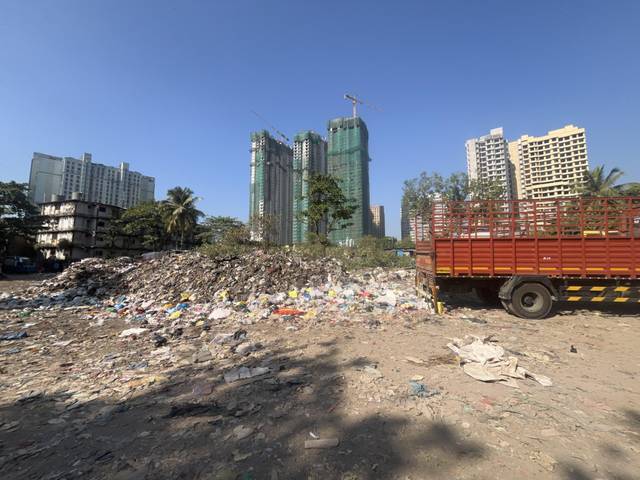
Region: India
Coordinates: 19.2, 72.829